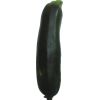
Label: dark_zucchini